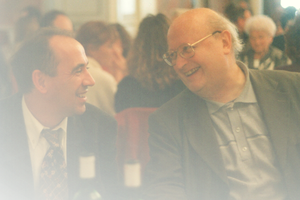
26 mars 1994
JMG éditions est une maison d'édition française associée aux activités de la revue Parasciences. Son siège est situé à Agnières ; elle fait paraître ses premiers volumes en 1997 et se spécialisée dans l'édition d'ouvrages portant sur le paranormal, l'ufologie, la parapsychologie et, plus largement, les parasciences.
Le phénomène de voix électronique désigne la présence sur un enregistrement audio d'un message linguistique de provenance inconnue, distingué parmi le bruit blanc d'un enregistrement.